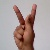
The image shows a hand gesture representing the letter 'K' in Indian Sign Language.